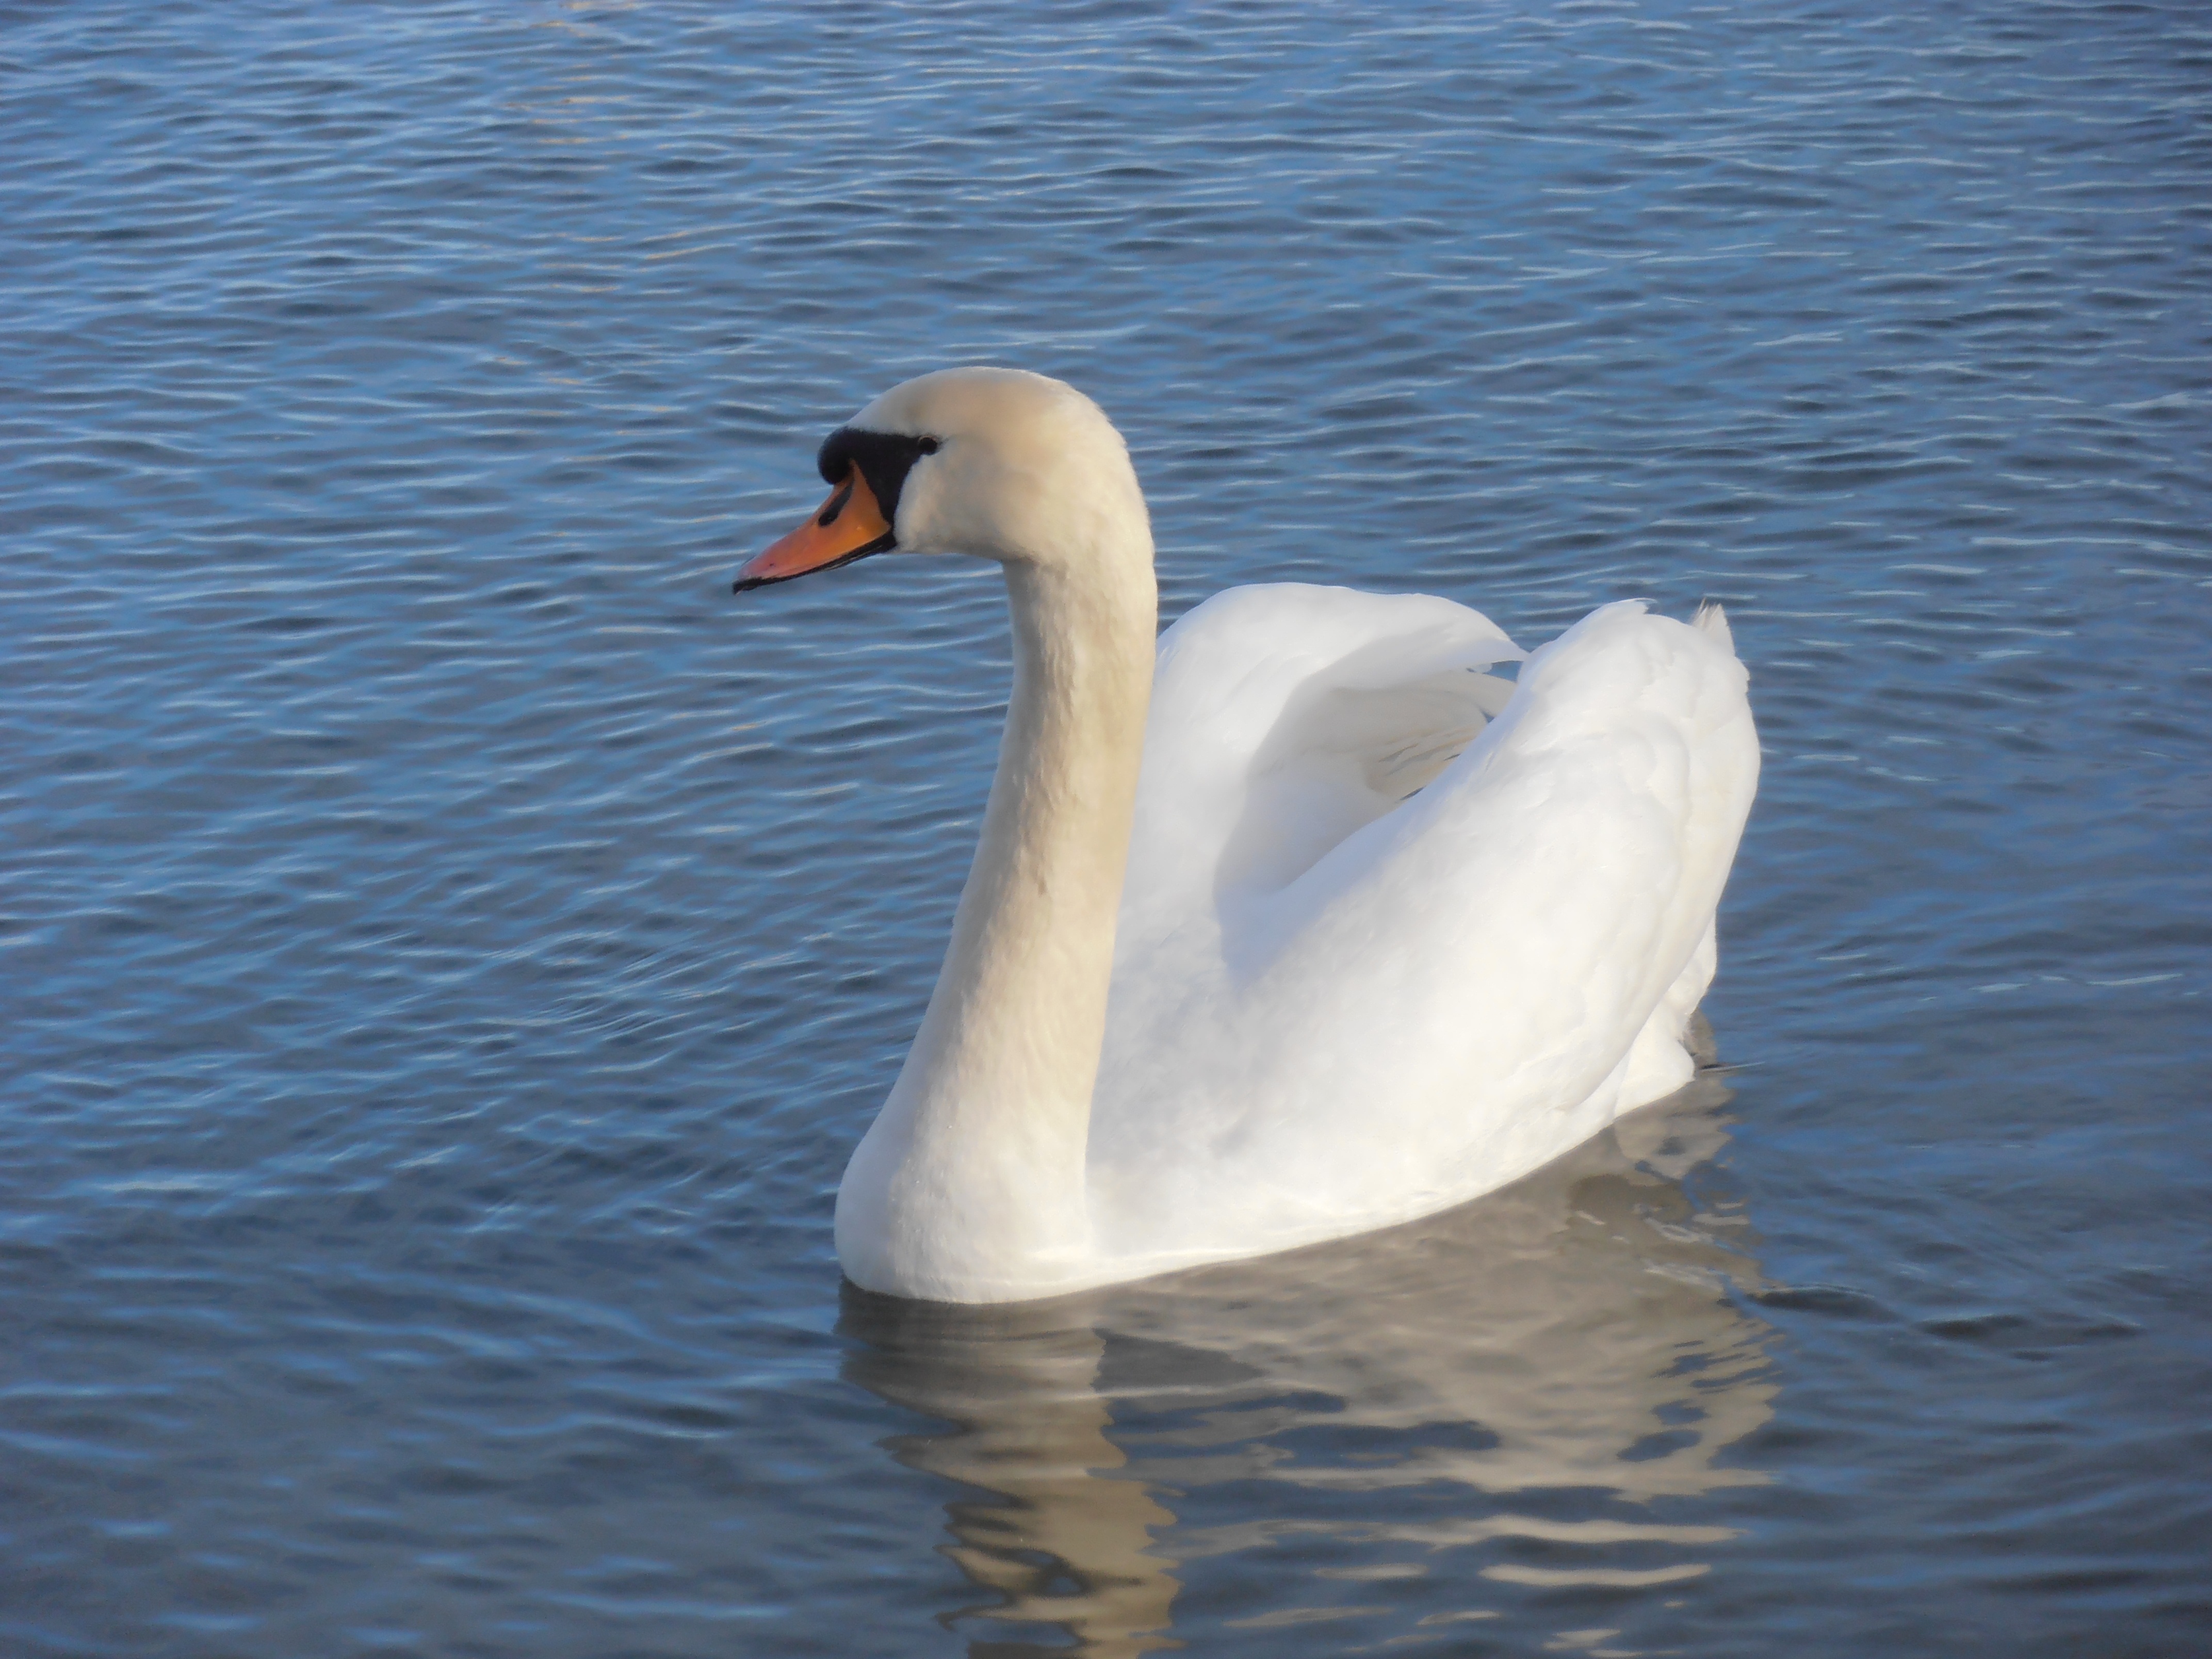
sea, water, nature, bird, wing, beak, fauna, swan, vertebrate, waterfowl, water bird, the coast, ducks geese and swans